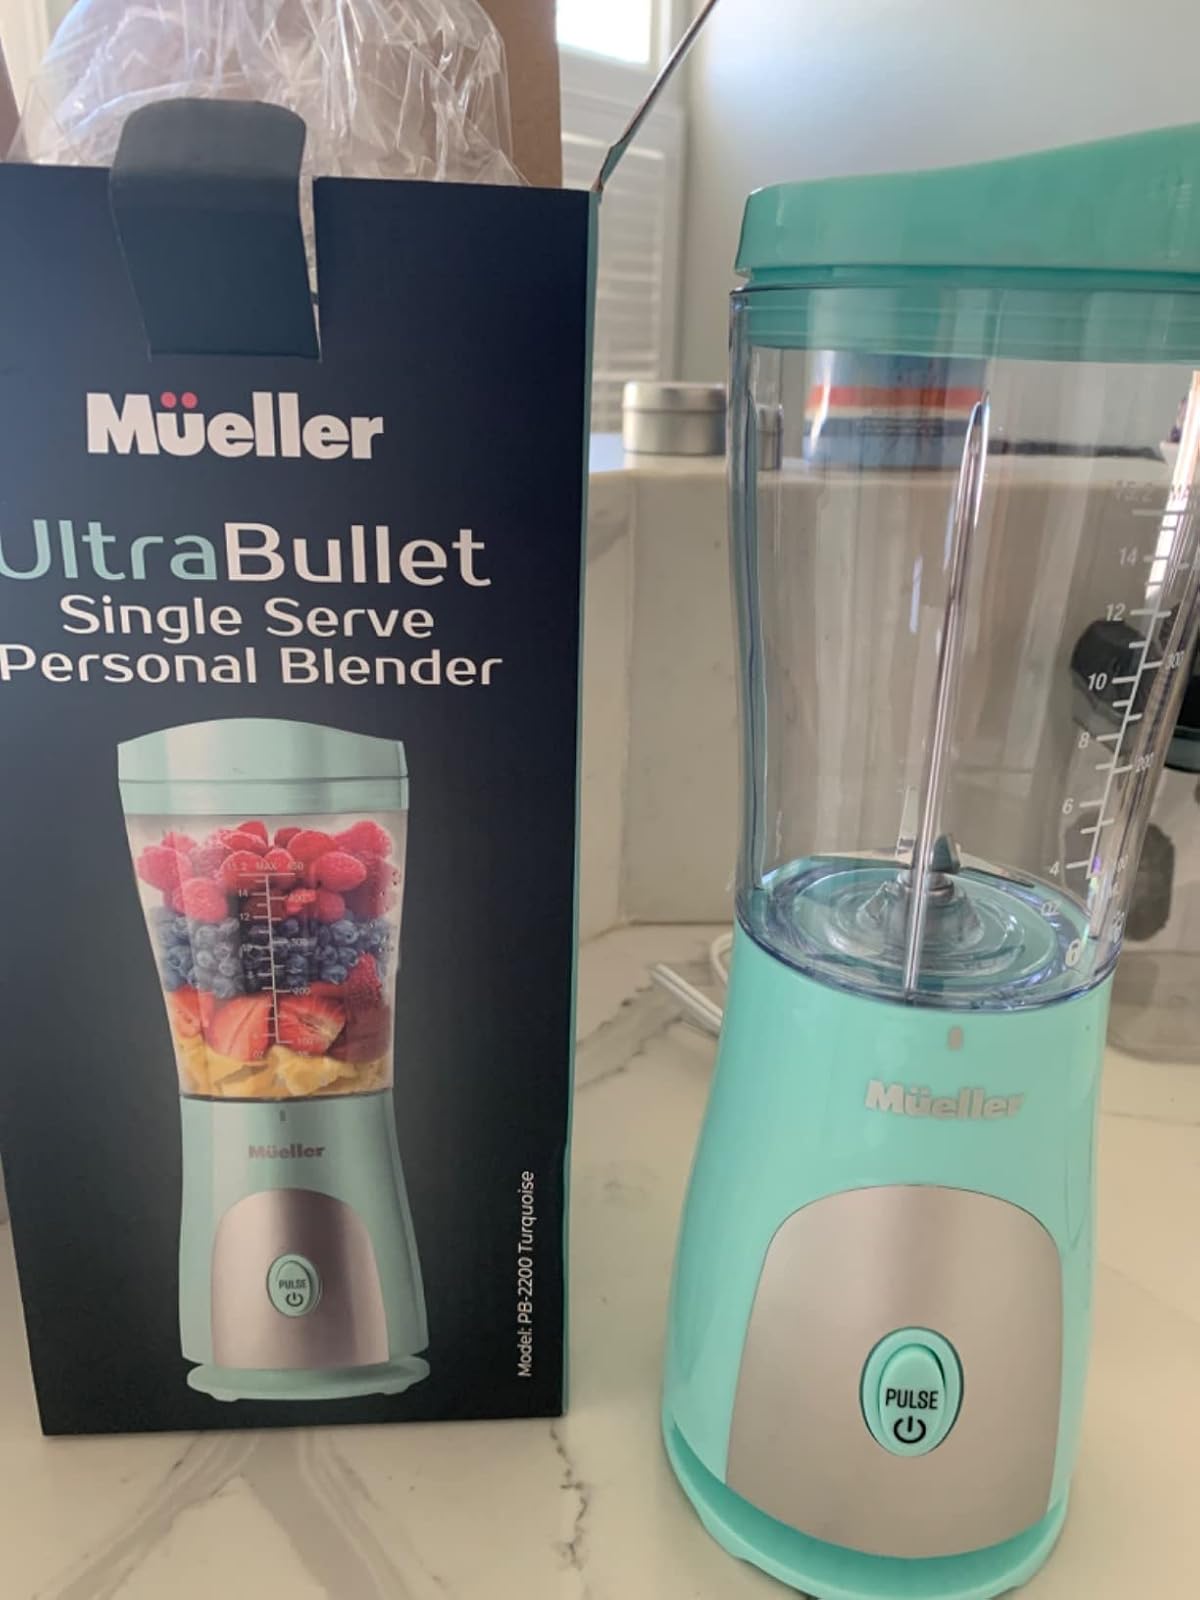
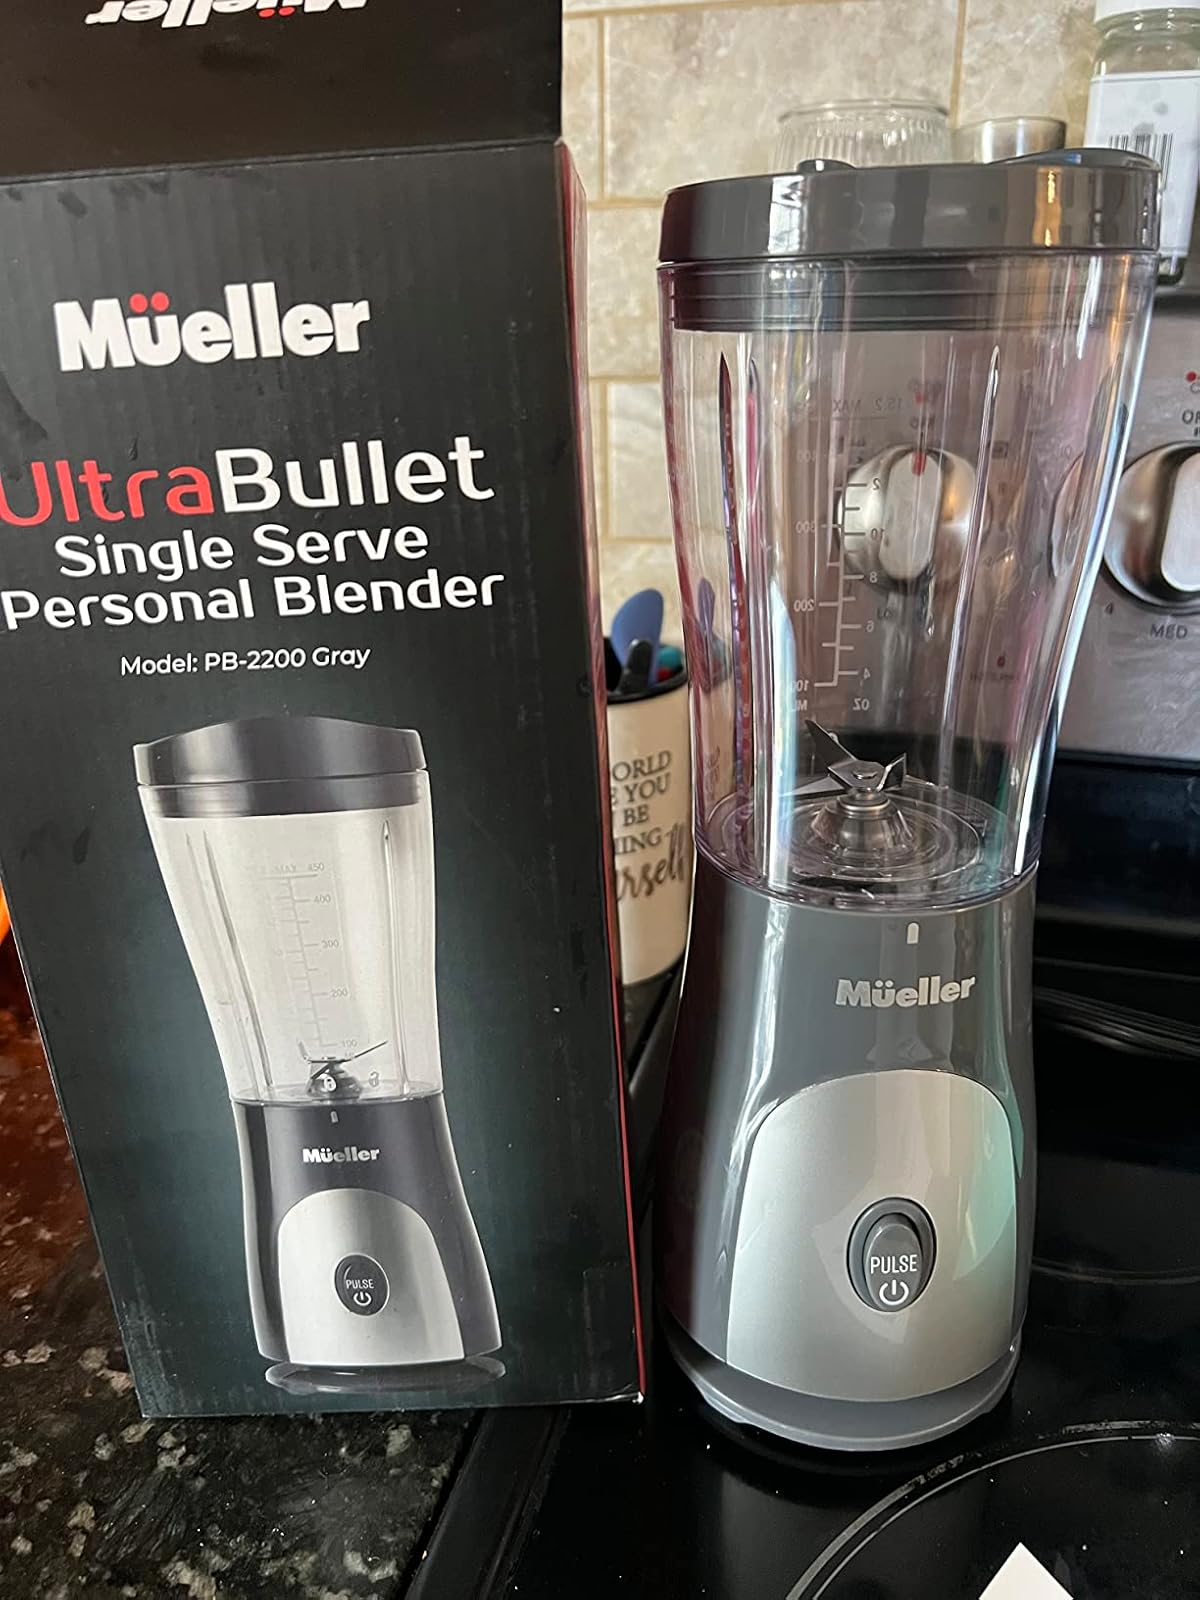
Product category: items_blender
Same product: no